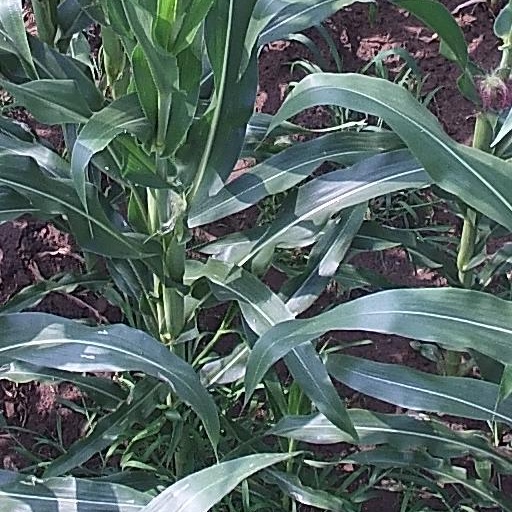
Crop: maize; corn